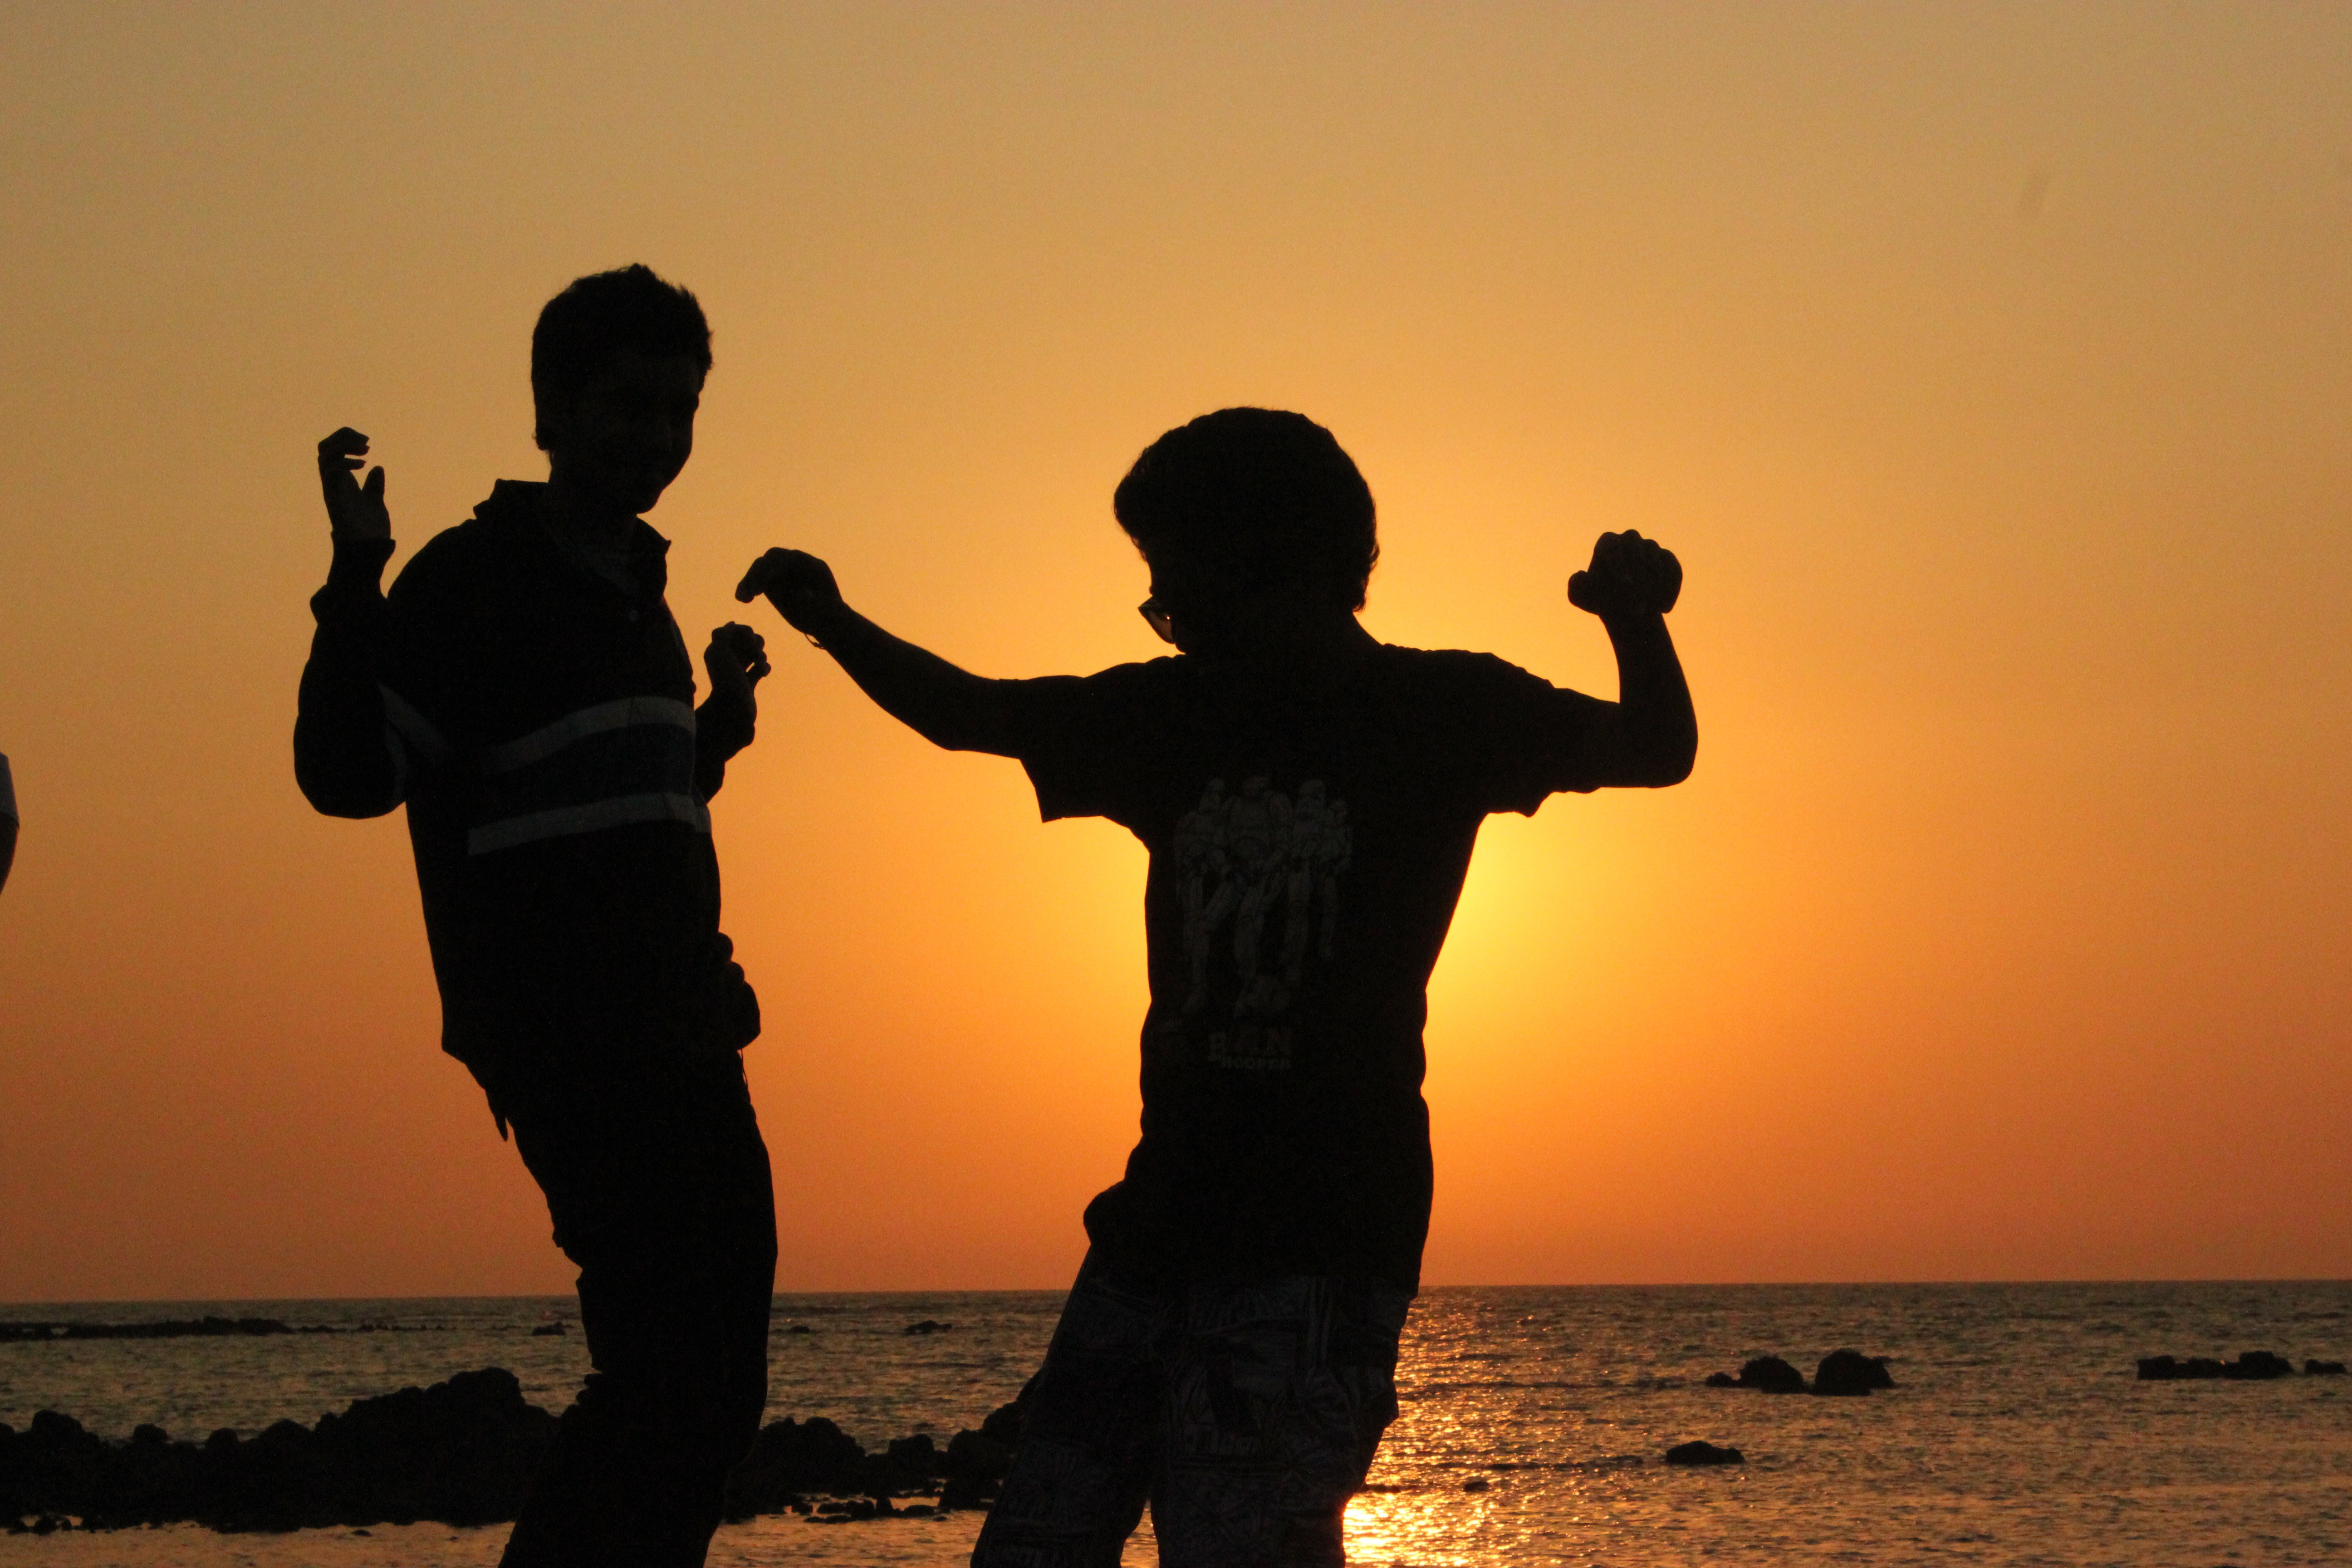
man, beach, sea, ocean, silhouette, sunset, morning, romance, playing, kids, friends, silhouettes, enjoying, interaction